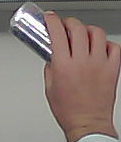
Product: redbull_energydrink